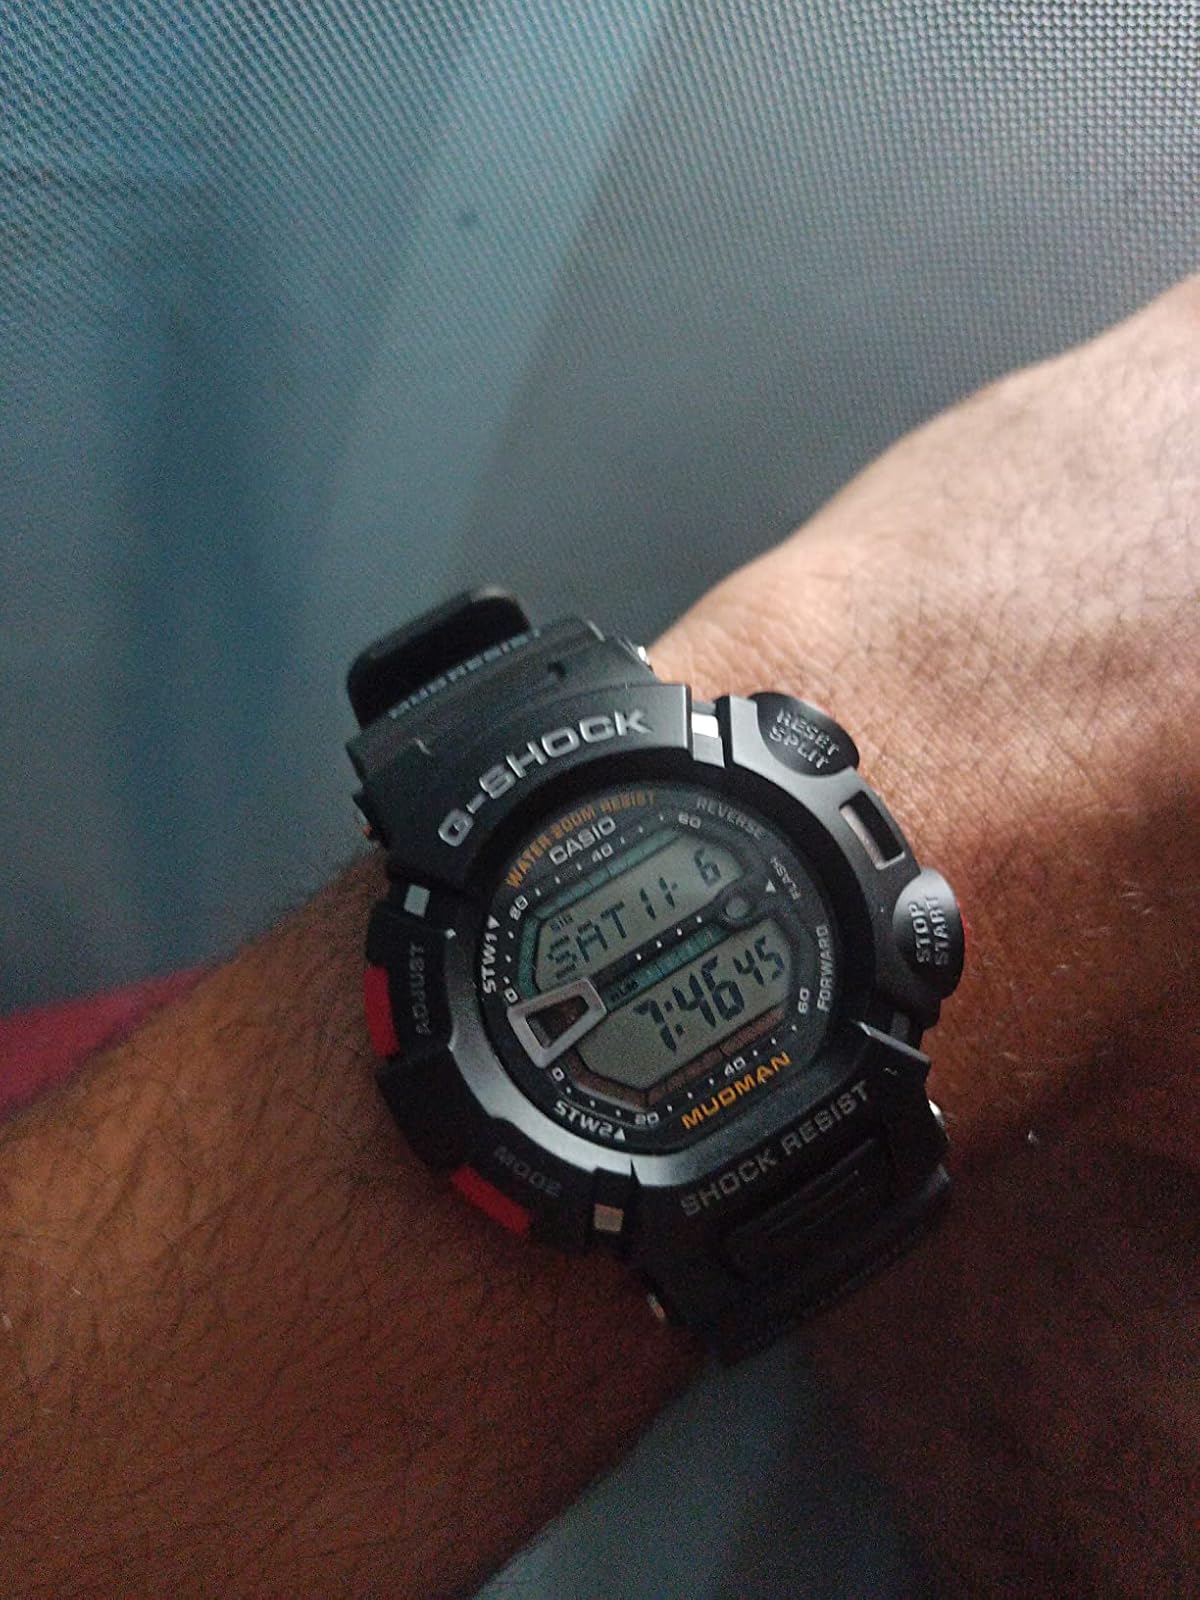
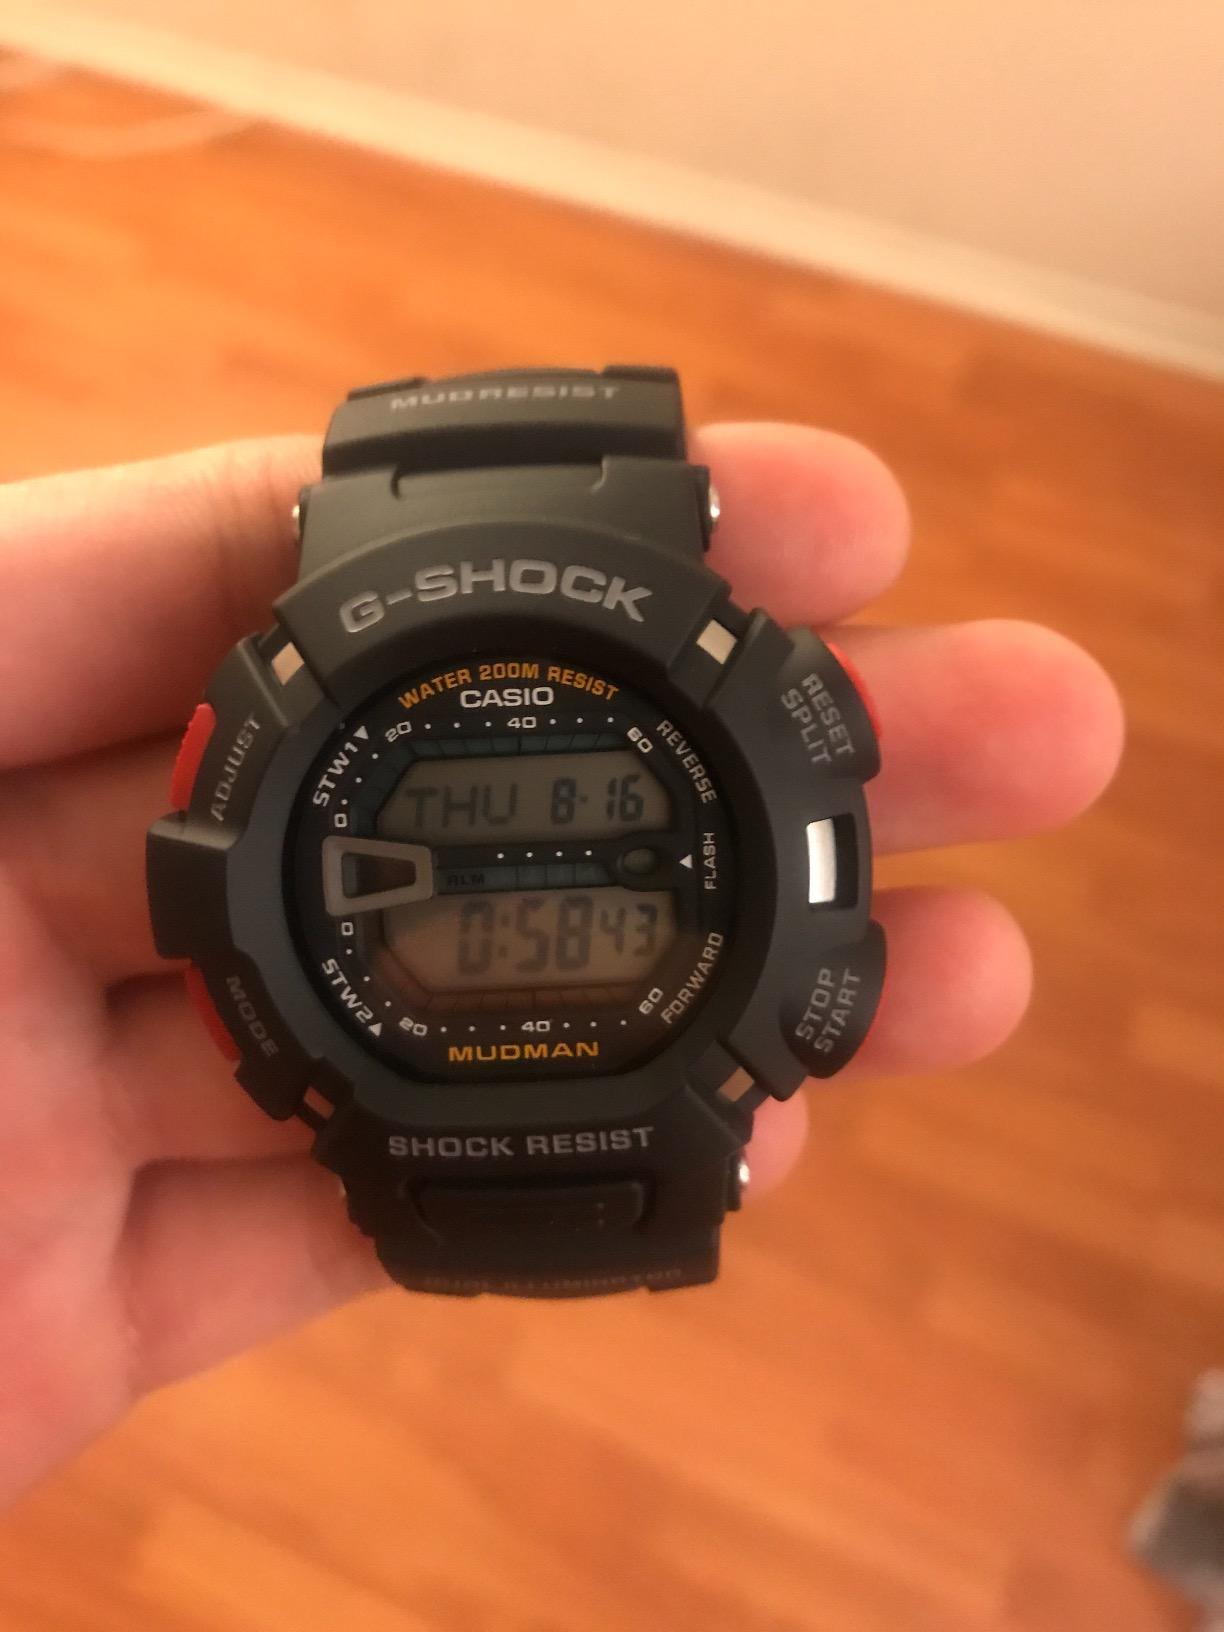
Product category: accessories_watch
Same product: yes